Hilda Gobbi

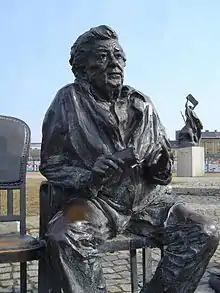
Statue of Hilda Gobbi outside of the National Theatre.

Gobbi died on 13 July 1988 in Budapest. As she had no living relatives, per the terms of her will, she left her estate to the National Theater with instructions to sell her home in Buda and use two-thirds of the proceeds to set up a prize named the Aase Award, after the mother in "Peer Gynt", to make an annual award to the season's best theater production. The other third was to provide an actors' assistance fund. For her centennial birth date, numerous tributes were held throughout Budapest. She also left the National Theater her Patkó Villa vacation home in Visegrád to create a theater venue in that city. The villa was never converted and in 2017, controversy surrounded the issue, as the property had been left to decay. The Hungarian Theater in Pest took over the project from the National Theater in 2016 with the intent to complete the project; however, by April 2017, no work had been done.